Nixie tube

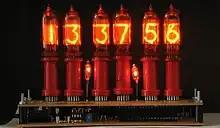
A Nixie clock with six ZM1210 tubes made by Telefunken

Citing dissatisfaction with the aesthetics of modern digital displays and a nostalgic fondness for the styling of obsolete technology, significant numbers of electronics enthusiasts have shown interest in reviving Nixies. Unsold tubes that have been sitting in warehouses for decades are being brought out and used, the most common application being in homemade digital clocks. During their heyday, Nixies were generally considered too expensive for use in mass-market consumer goods such as clocks. This recent surge in demand has caused prices to rise significantly, particularly for large tubes, making small-scale production of new tubes financially viable.